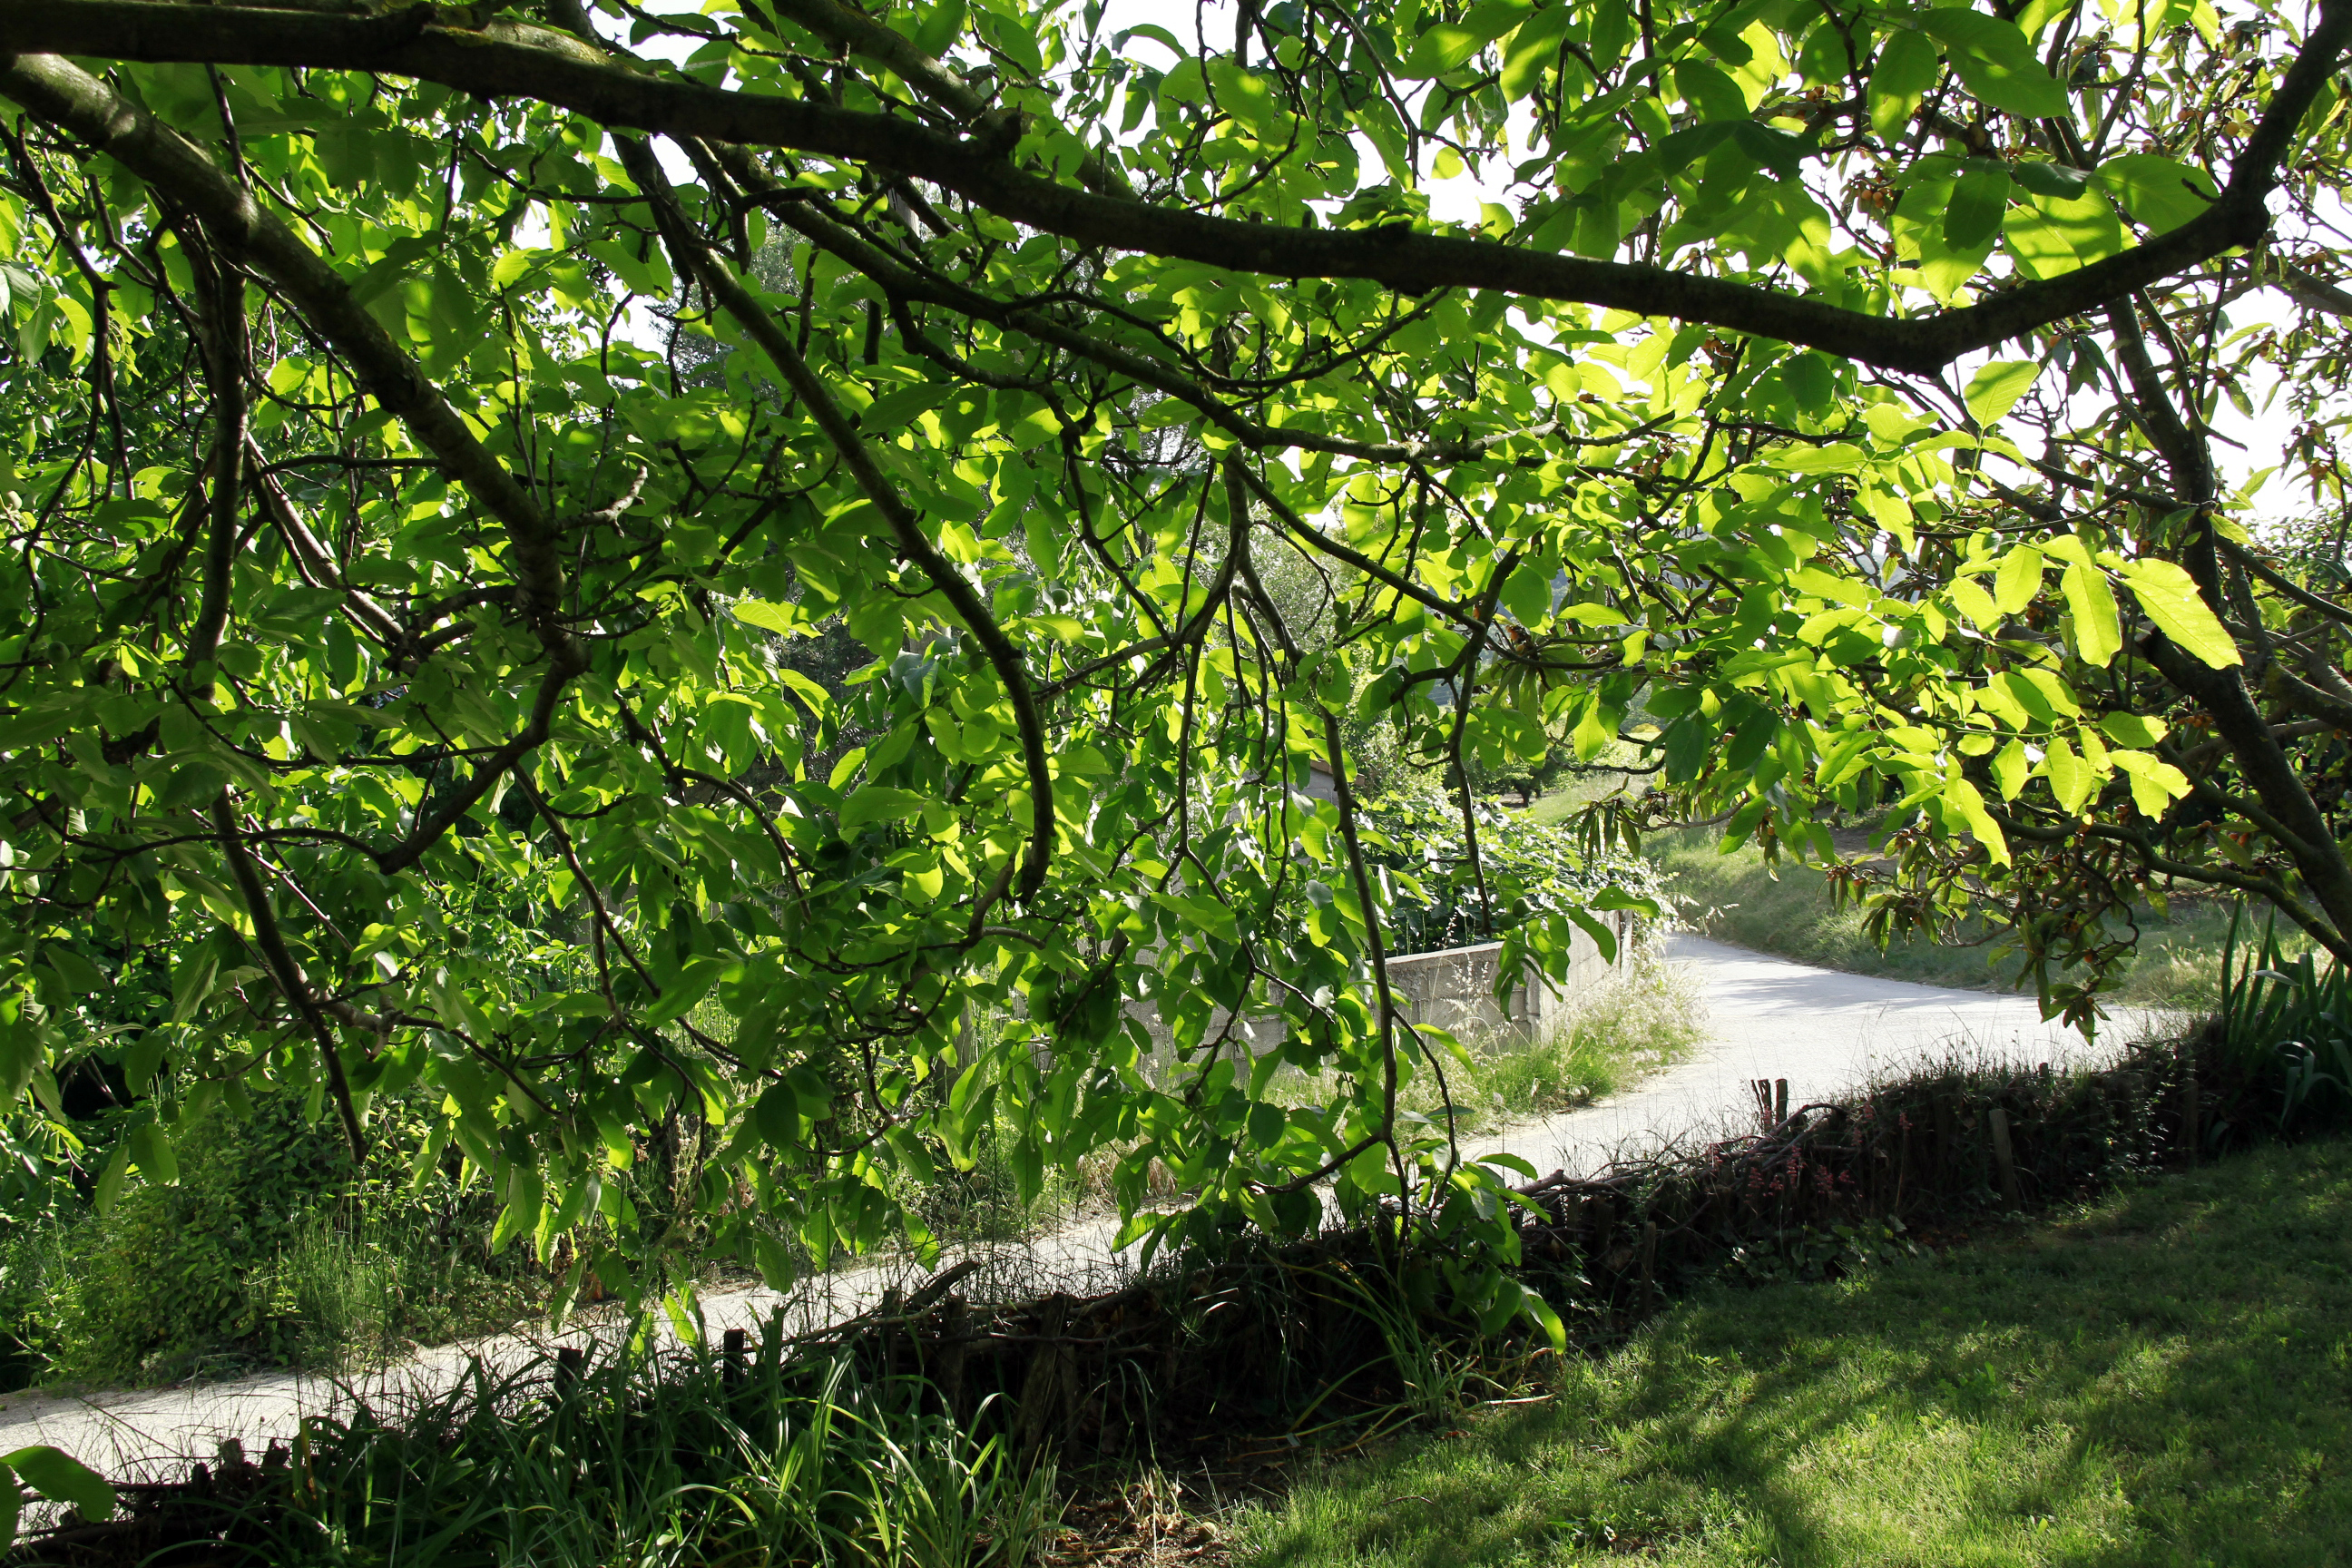
tree, nature, forest, grass, branch, plant, sunlight, leaf, flower, pond, france, europe, stream, green, jungle, autumn, botany, garden, flora, midi, vegetation, shrub, rainforest, deciduous, wetland, soleil, ombre, lumiere, woodland, habitat, vitraux, cavillargues, ecosystem, rural area, natural environment, woody plant